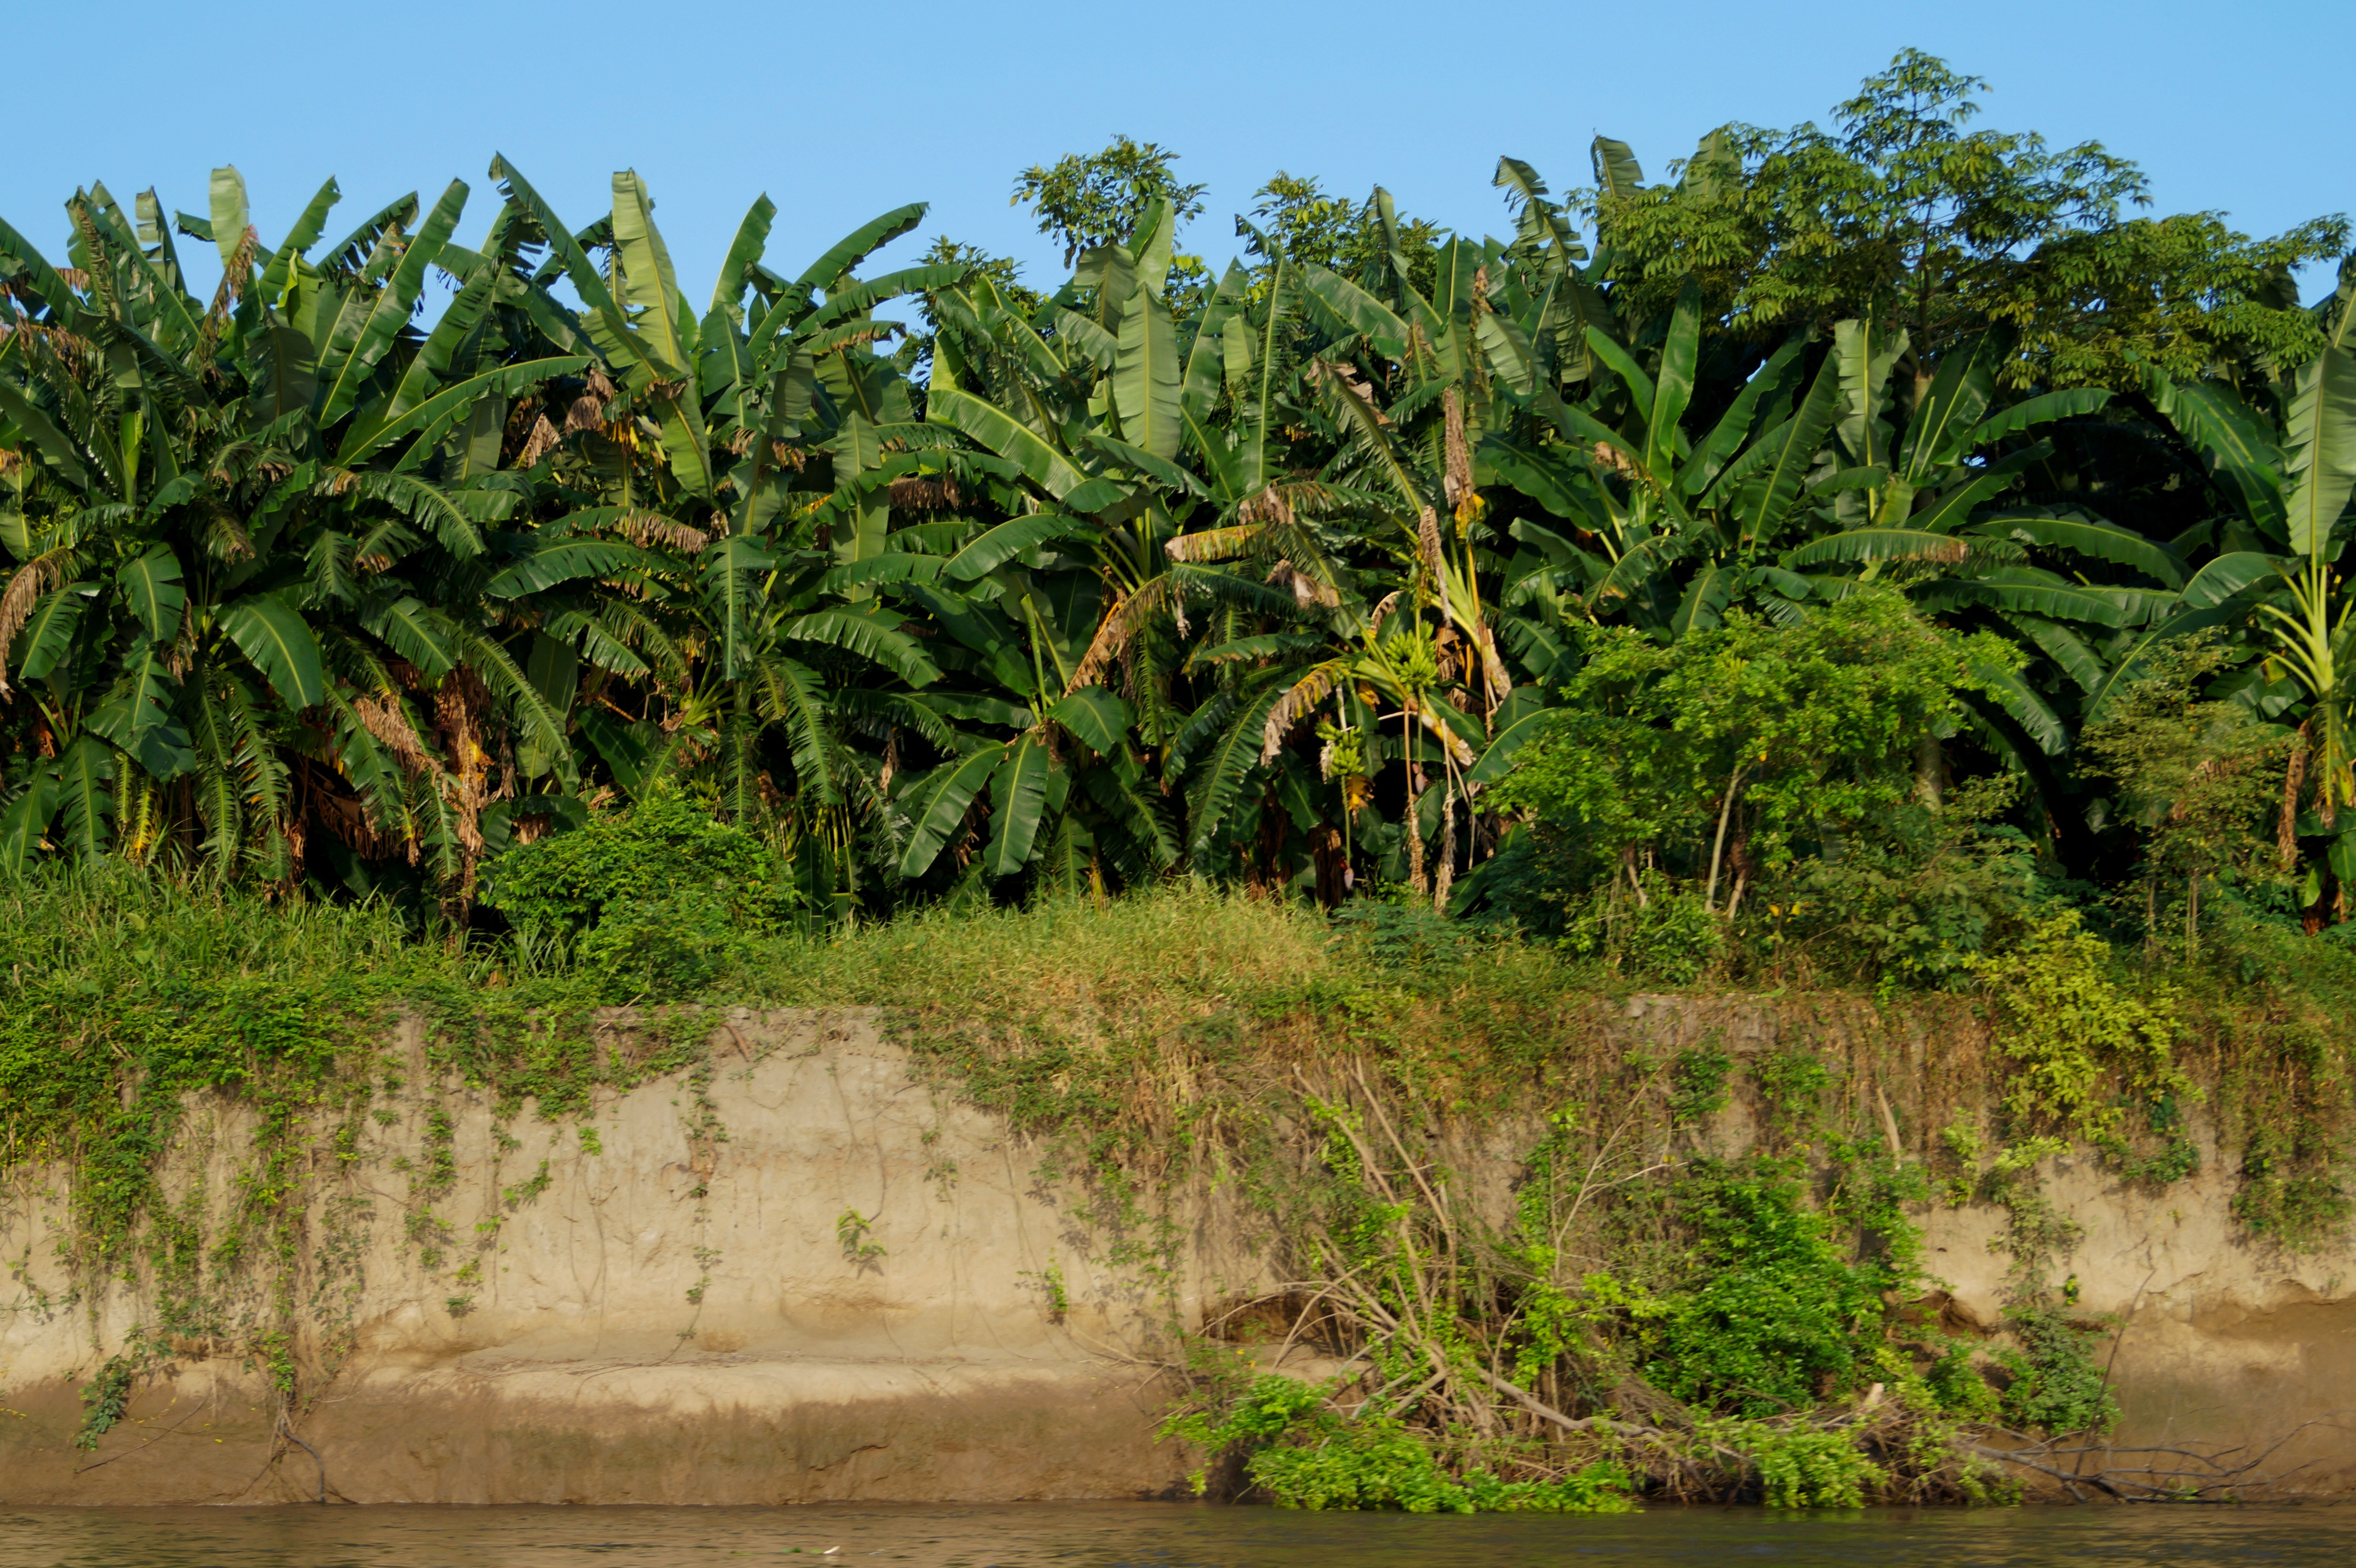
landscape, tree, plant, flower, river, green, harvest, jungle, soil, botany, agriculture, banana, flora, plants, vegetation, rainforest, fruits, plantation, habitat, tropics, colombia, colombian, paddy field, santander, rios cupcake, natural environment, woody plant, land plant, arecales, palm family